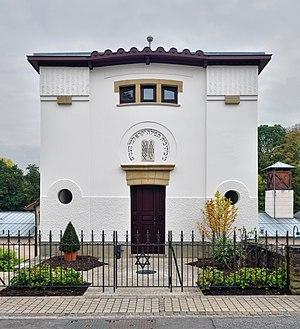
Ancienne synagogue à Mondorf-les-Bains après rénovation en 2015. Adresse: 25, rue du Moulin. Lëtzebuergesch: Déi fréier Synagog zu Munneref no der Renovatioun am Joer 2015. Adress: 25, Millewee (rue du moulin).